List of Empire ships (G)

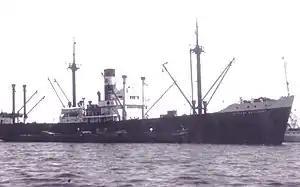
"Richard Borchard"

"Empire Gallant" was a 1,923 GRT cargo ship which was built by Lübecker Maschinenbau-Gesellschaft, Lübeck. Launched in 1943 as "Celia" for A Kirsten, Hamburg. Seized in May 1945 at Flensburg. To MoWT and renamed "Empire Gallant". Sold in 1947 to Borchard (UK) Ltd and renamed "Richard Borchard". Sold in 1960 to Fairplay Reederei, Richard Borchard GmbH, Hamburg and renamed "Fairwood". Scrapped in January 1963 at Sarpsborg, Norway.